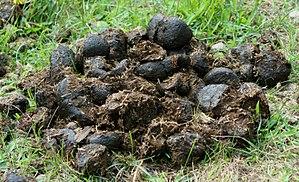
Les matières fécales sont le résidu de la digestion — substances ou particules non assimilées et masse de bactéries du tube digestif —, expulsé par l'anus lors de la défécation. Leur consistance, odeur et contenu varient selon l'espèce, l'alimentation, la saison et la santé de l'individu.